Anders Tegnell

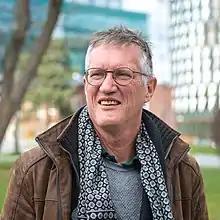
Anders Tegnell in 2020

Nils Anders Tegnell (born 17 April 1956) is a Swedish civil servant and physician specialising in infectious disease. From 2013 until his resignation in March 2022 he was Sweden's state epidemiologist.